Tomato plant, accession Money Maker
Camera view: bottom (45 deg); turntable rotation: 120 degrees
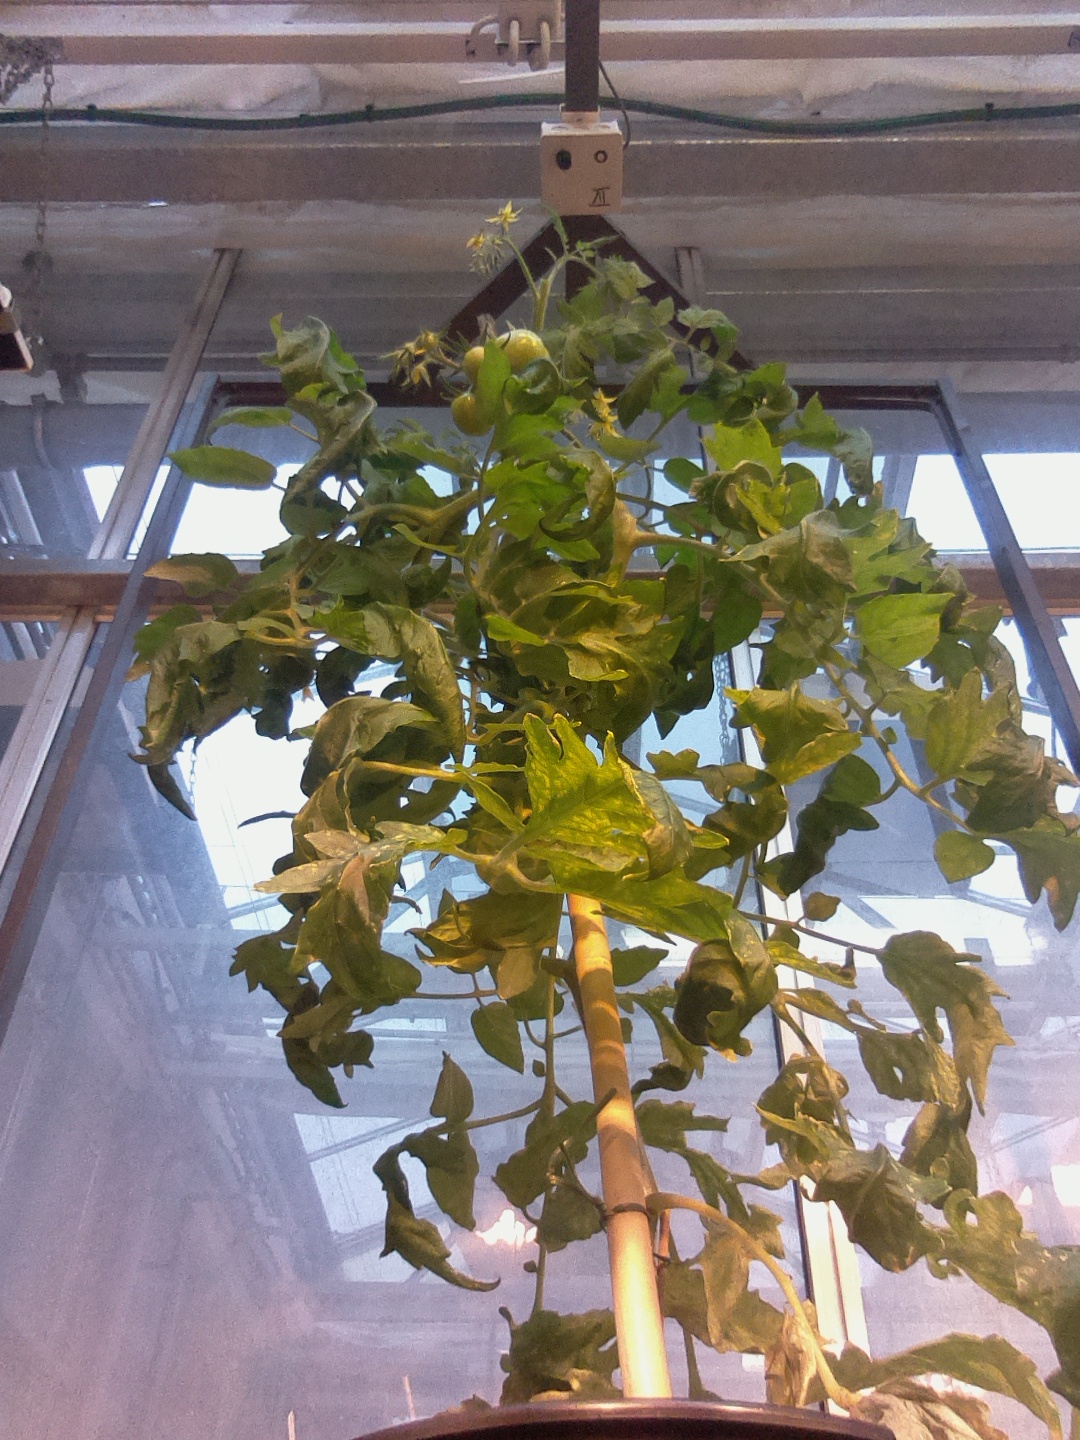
BBCH growth stage 72: 20%-30% of final fruit size